Tempering (metallurgy)

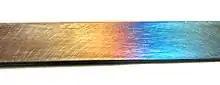
Differentially tempered steel. The various colors produced indicate the temperature the steel was heated to. Light straw indicates and light blue indicates .

Tempering is a process of heat treating, which is used to increase the toughness of iron-based alloys.